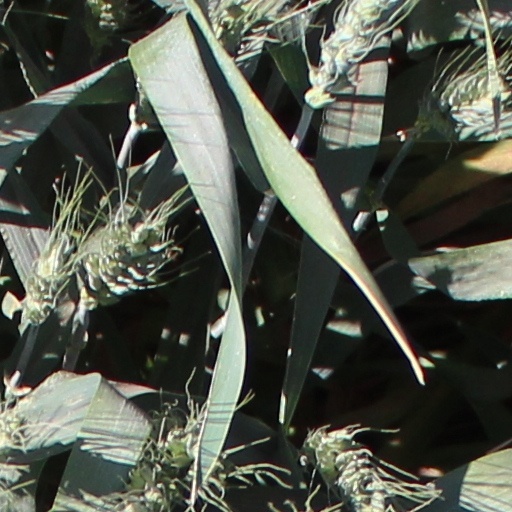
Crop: wheat